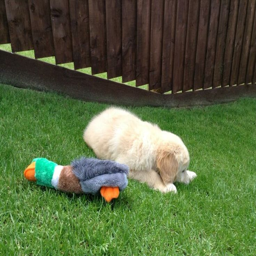
person checking out his garden on his first day at home !